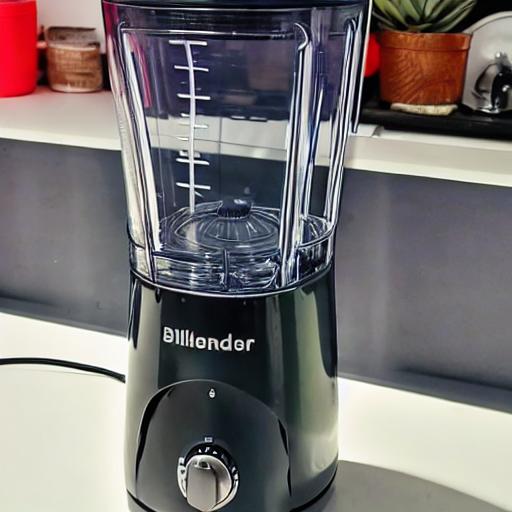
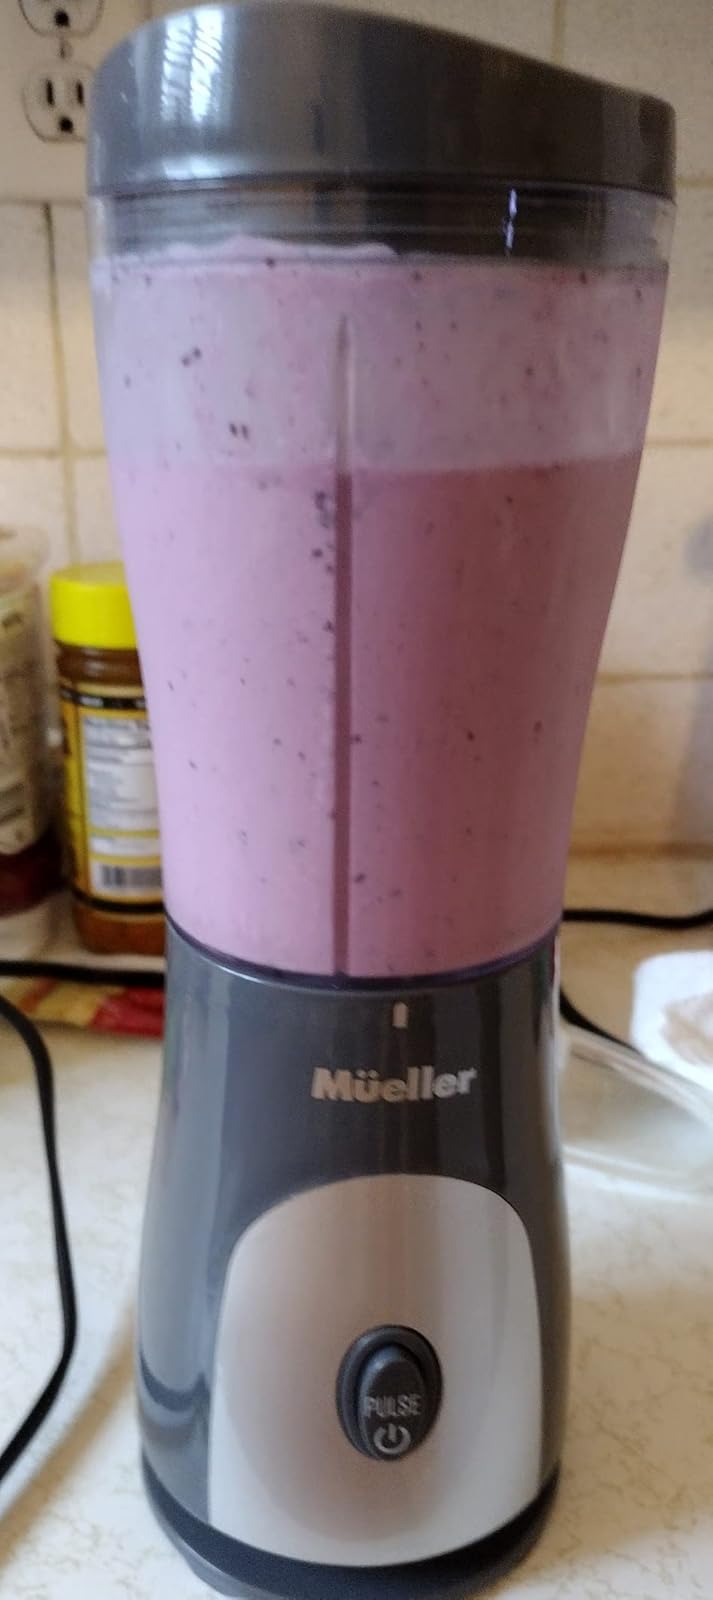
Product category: items_blender
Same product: no